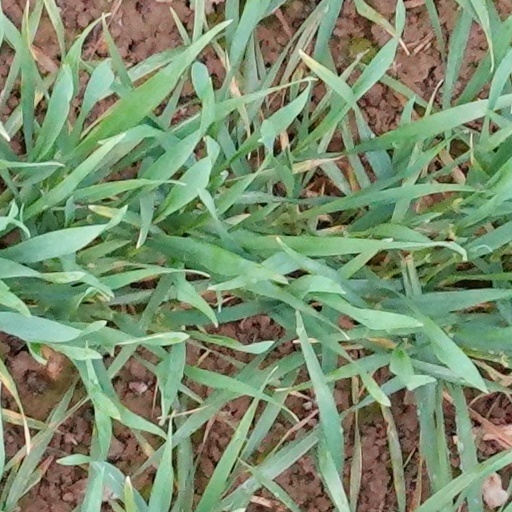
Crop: wheat